Özkan Uğur

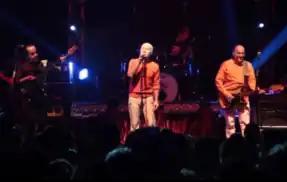
Özkan Uğur "(left)" with MFÖ in 2012

Uğur returned to working with Alanson and Güner for a fourth time in 1980. The trio formed the band Mazhar Fuat Özkan, which was later shortened to MFÖ. The band released their first album in 1984. Together with MFÖ, Uğur represented Turkey in the Eurovision Song Contest twice: in 1985 with "Didai didai dai" where they finished 14th, and in 1988 with "Sufi" when they placed 15th. In 2017, the group released their first album in 5 years. Uğur was the only member of the band to not have released a solo album.